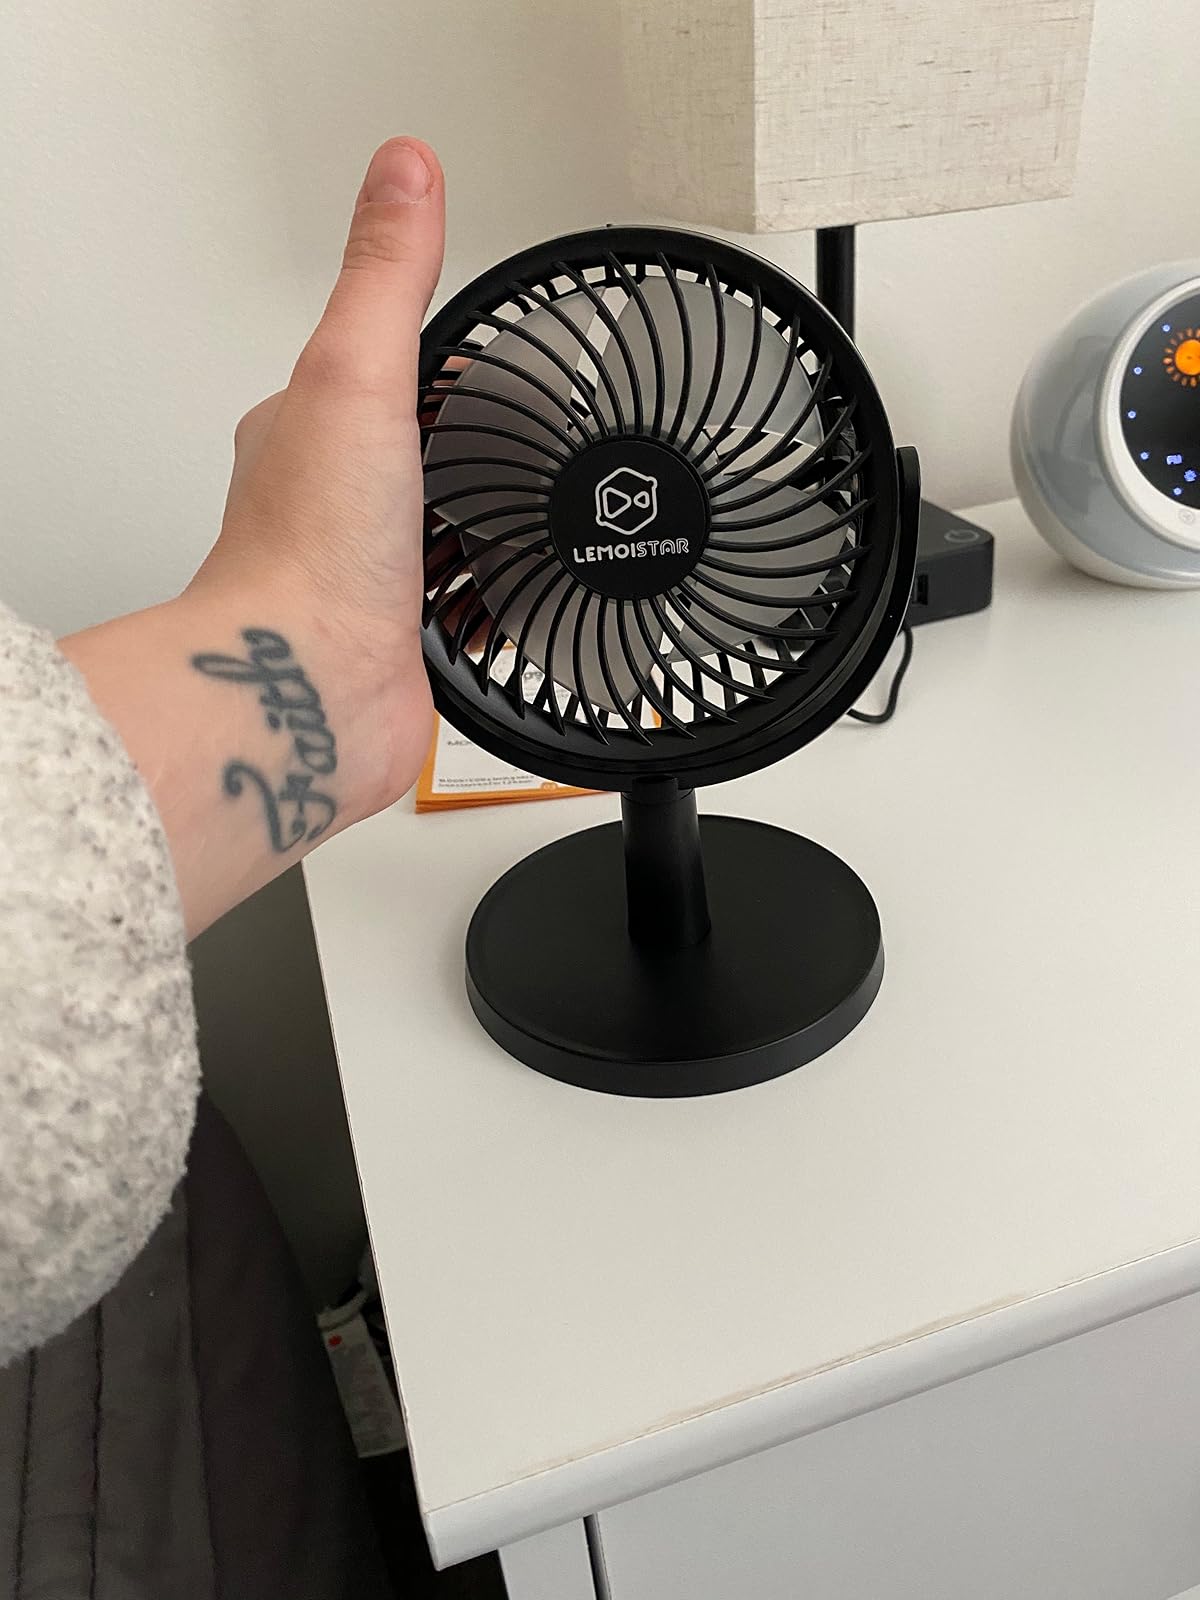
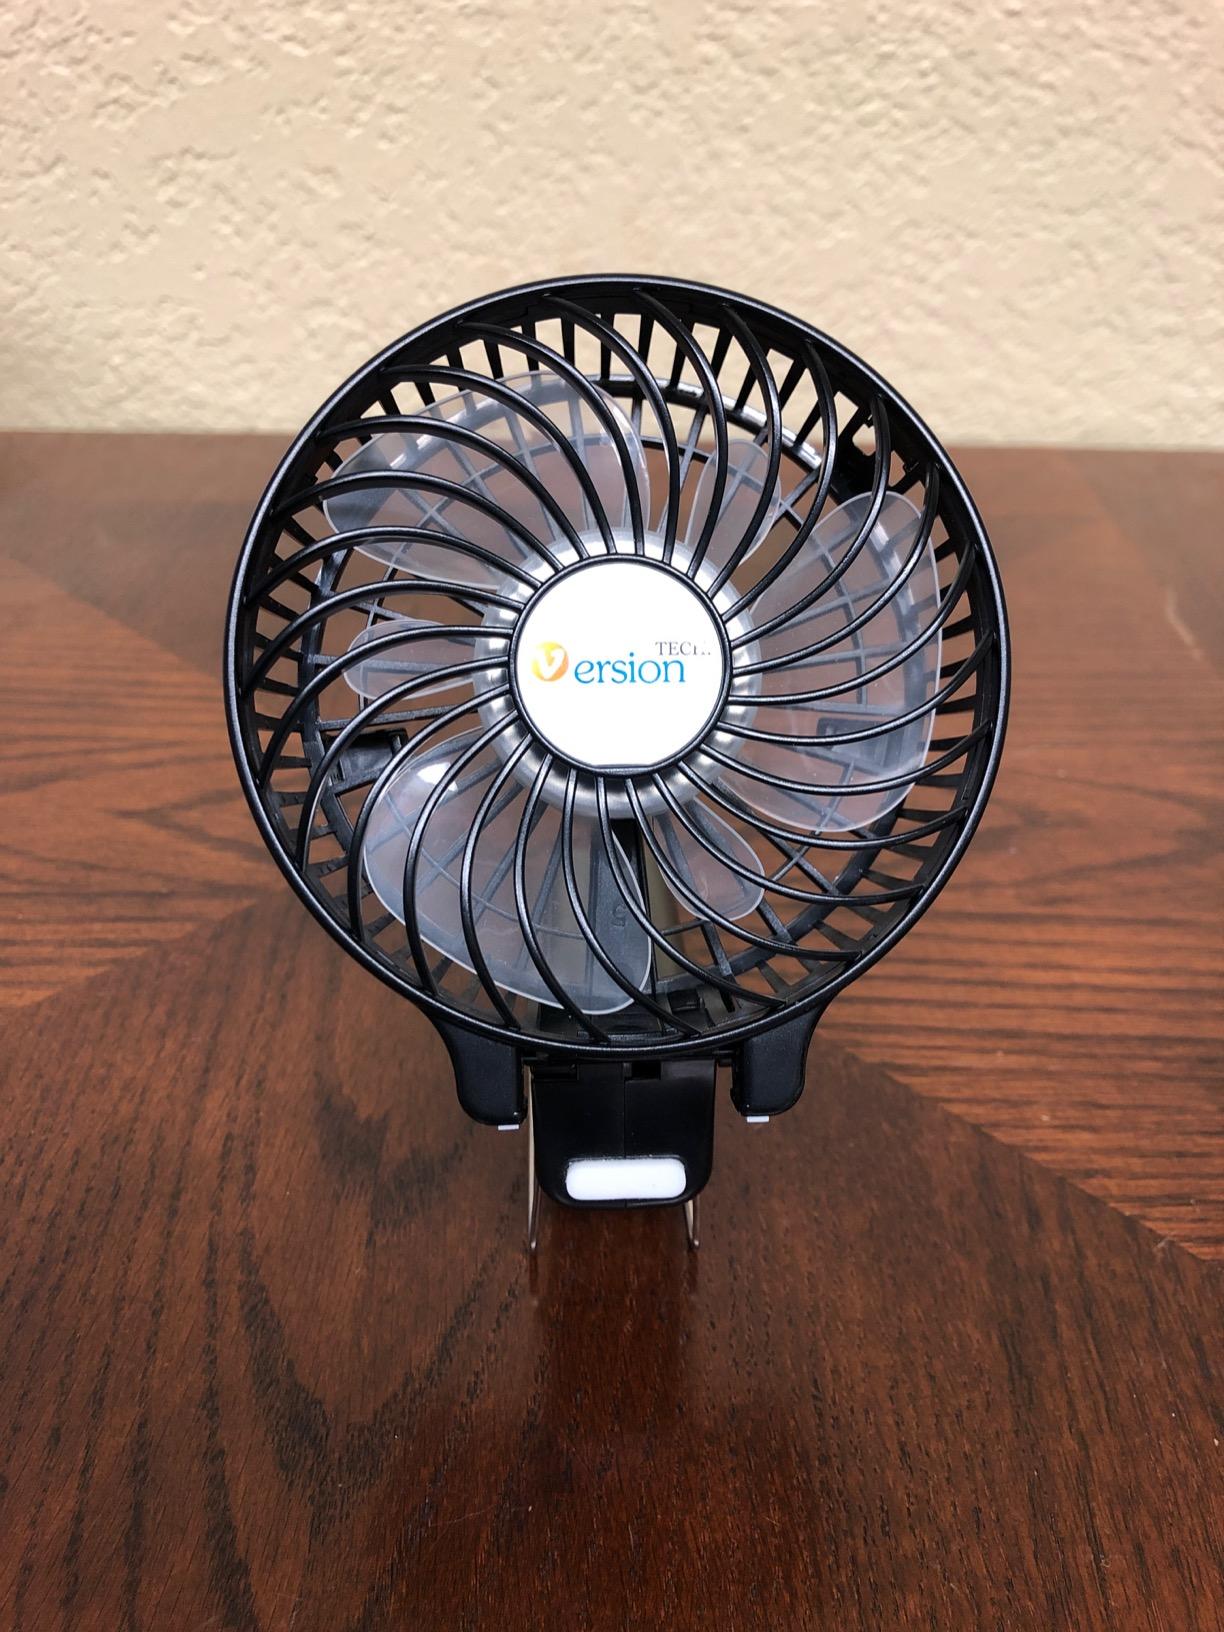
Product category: fan
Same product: no